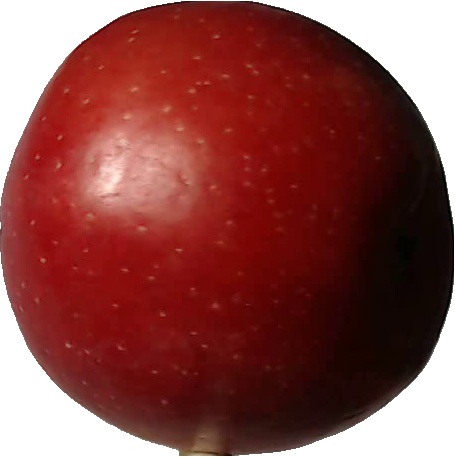
Label: apple_braeburn_1